Cupboard love

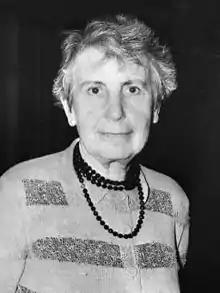
Anna Freud (1957)

Sigmund Freud's youngest daughter, Anna Freud (1954) expanded on her father's idea of the instinct theory, associating the origin of object relations with gratification. Her research deduced that an infant is naturally self-centered, only communicating with the mother to satisfy its needs and produce a pleasurable state of being. She concluded that in the early stages of infancy, the child does not love their mother, but rather the experience of being fed.